Norman Norell

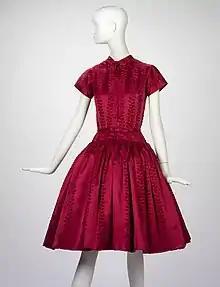
1949 Traina-Norell red silk dress with cartridge pleated skirt (RISD Museum)

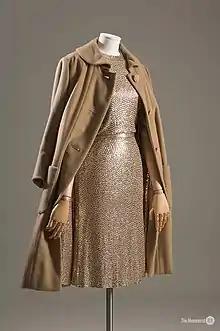
1958 Norell sequin sheath dress and coat worn by Lauren Bacall.(FIT)

When Norell left Carnegie's fashion house in 1941, he was not yet in the financial position to open his own fashion-design business, but he had earned a strong reputation for his designs within the industry. Anthony Traina, a wholesale clothing manufacturer, offered Norell a partnership. Traina would look after the business while Norell designed the fashions. Traina offered Norell a larger salary if Norell's name did not appear on the label, a smaller salary it did. Norell chose the lower salary/better visibility option. Traina-Norell launched its first collection in 1941.